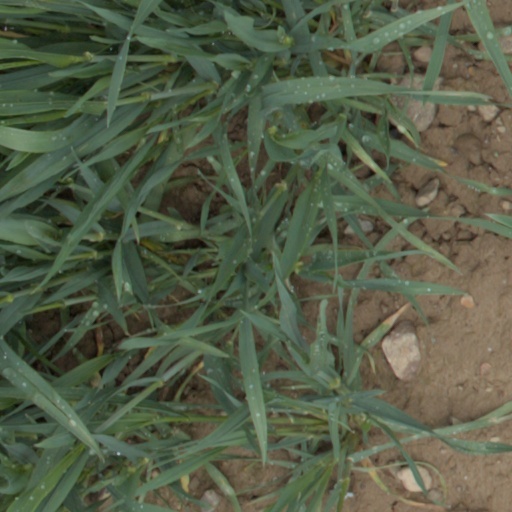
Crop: wheat